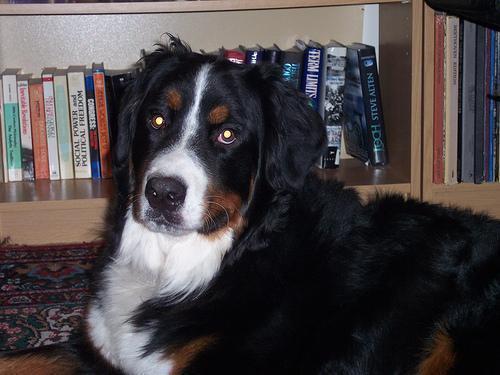
Bernese_mountain_dog